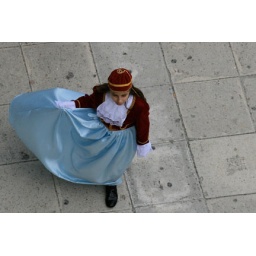
this little girl was in traditional folk costume dancing in the street